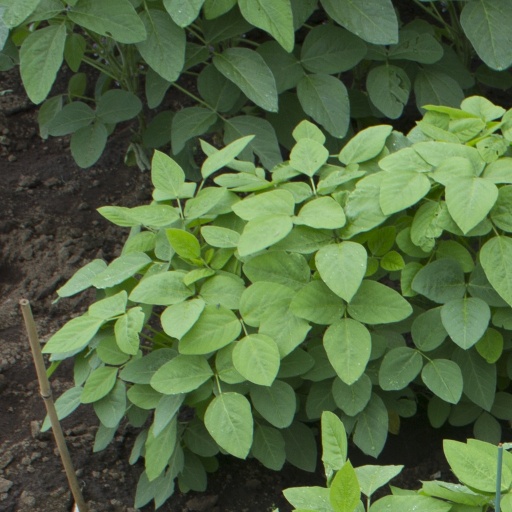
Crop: soybean